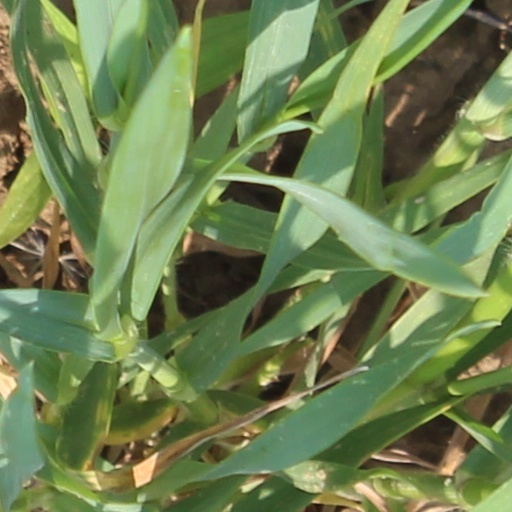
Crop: wheat